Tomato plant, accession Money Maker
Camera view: bottom (45 deg); turntable rotation: 90 degrees
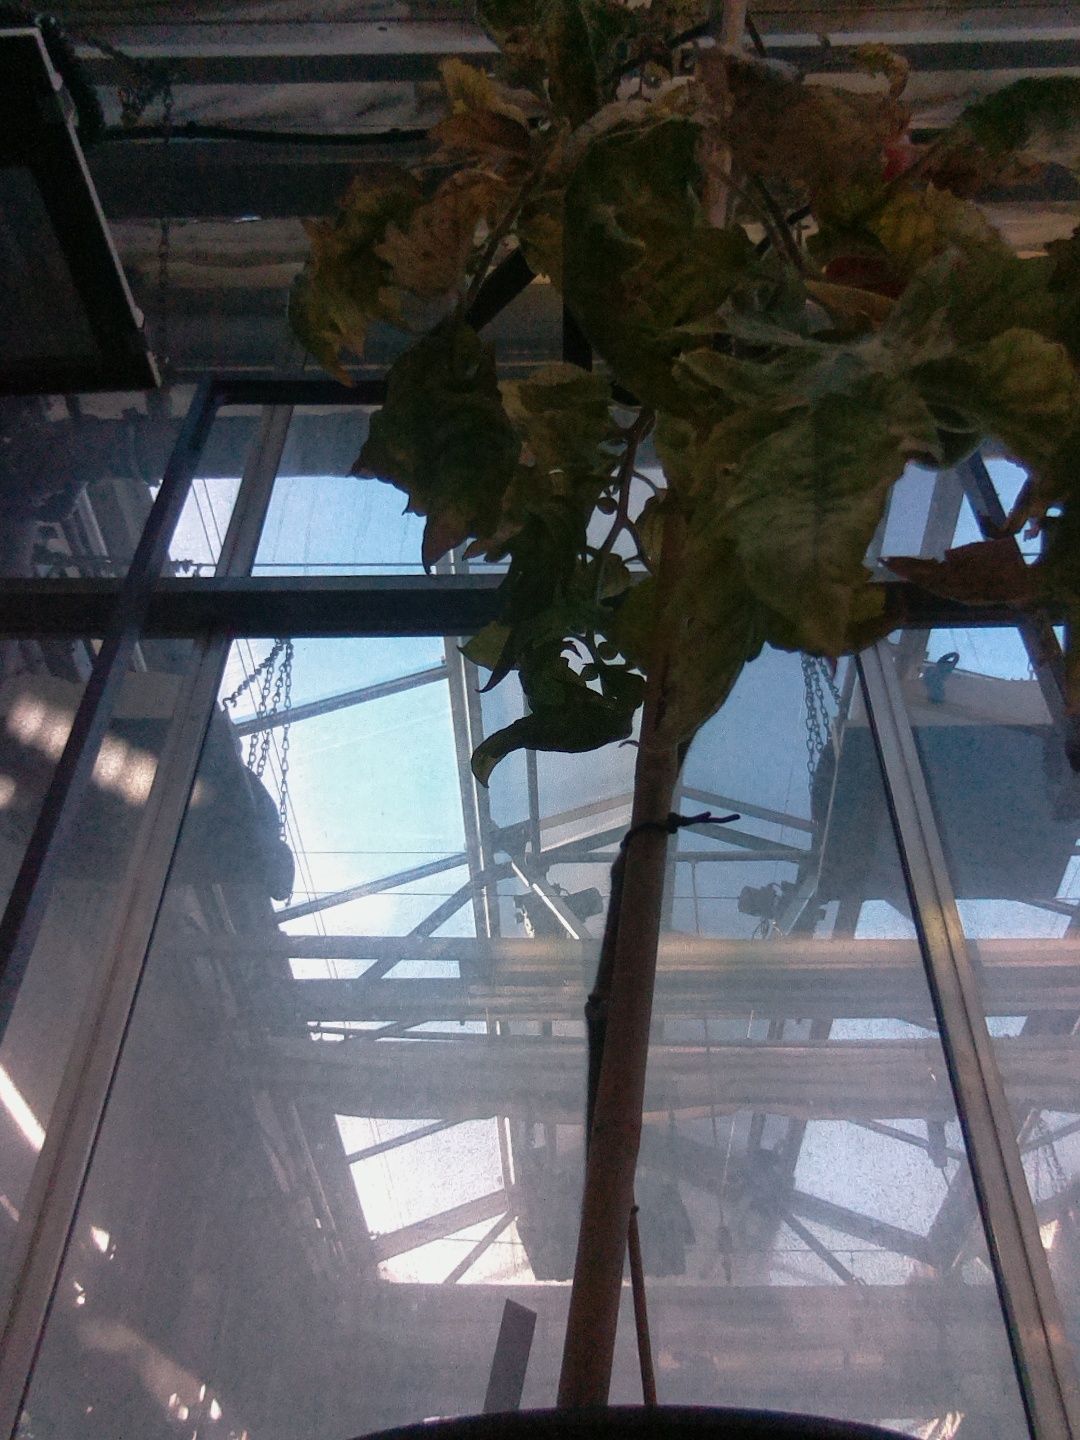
BBCH growth stage 84: 40%-50% of fruits show typical fully ripe color